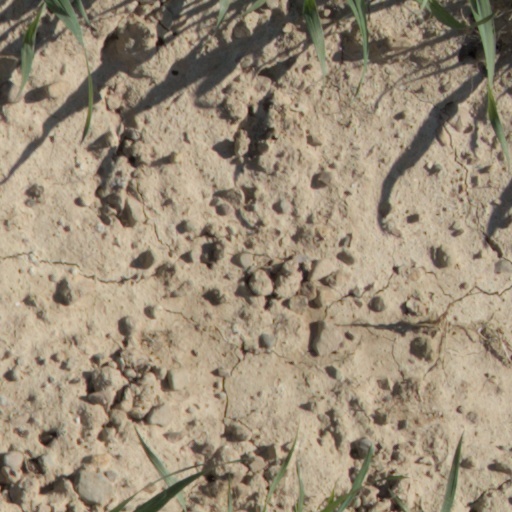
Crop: wheat